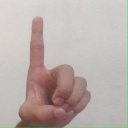
अक्षर: ड